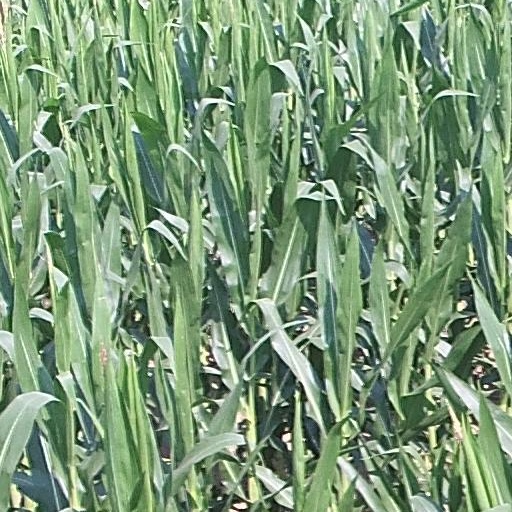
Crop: maize; corn